Question: Please indicate a possible affordance area of bicycle that can be used for sitting on
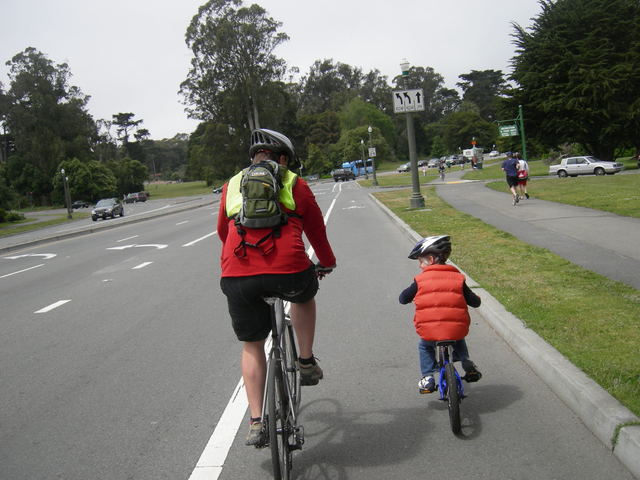
Answer: [426.0, 333.61, 458.894, 348.326]